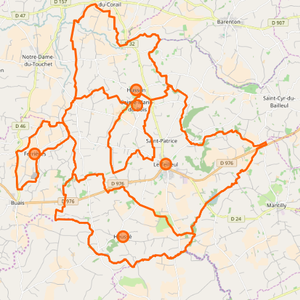
Carte de la commune nouvelle et de ses communes déléguées
Le Teilleul est une commune française située dans le département de la Manche en région Normandie, peuplée de 1 683 habitants.